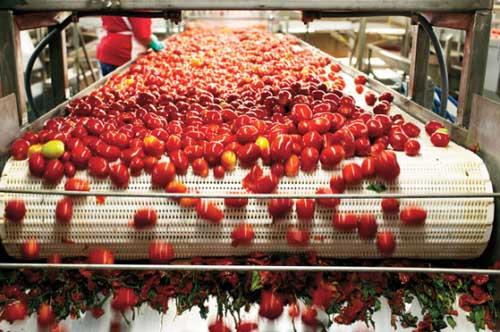
Hizi ni nyanya nyingi zikitembea kwenye mkanda wa kusafirisha katika kiwanda cha usindikaji. Nyanya hizo ni nyekundu na ziko nyingi sana zikijaa nkanda wote. Mkanda huu unaonekana kuwa na matundu madogo madogo. Nyanya zilizo tayari zimekanganywa na zinaonekana kuanguka china ya mkanda.